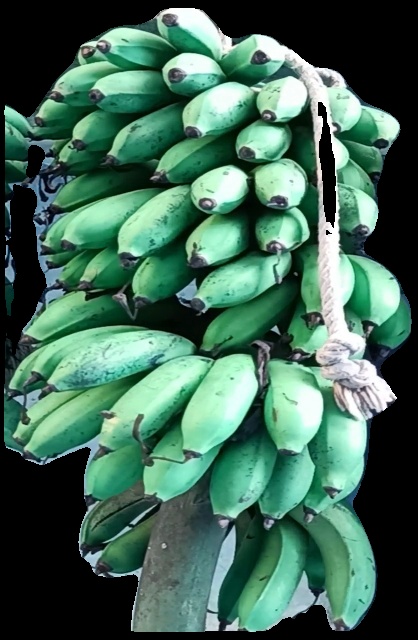
Variety: rasbale
Grade: grade2